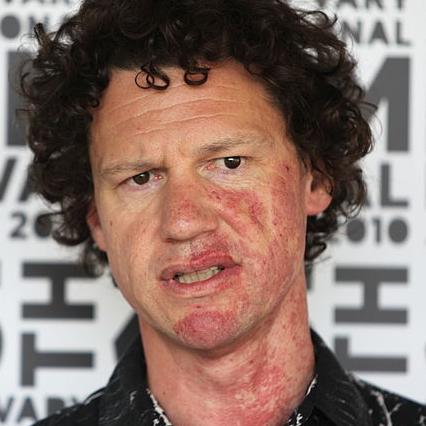
Age: 47